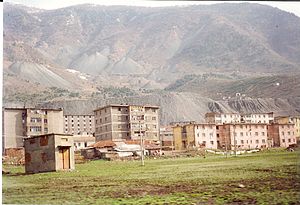
Bulqizë
Bulqizë i 1993
Bulqizë er en landsby i Albanien med ca 10 000 ondbyggere. Byen er mineby og ligger øst i landet, langs hovedvejen SH 6 ikke langt fra grænsen til Makedonien ved grænsebyen Debar